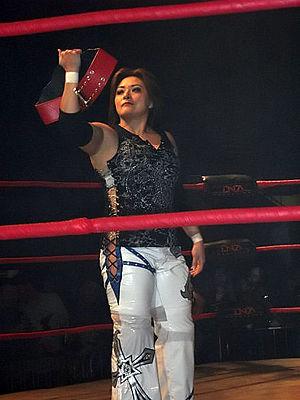
Ayako Valentina Hamada Villareal, plus simplement connue en tant que Ayako Hamada ou Hamada, est une catcheuse mexicaine d'origine japonaise.